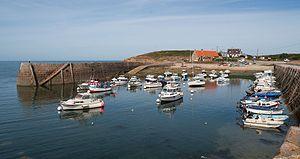
Fermanville est une commune française, située dans le département de la Manche en région Normandie, peuplée de 1 281 habitants.